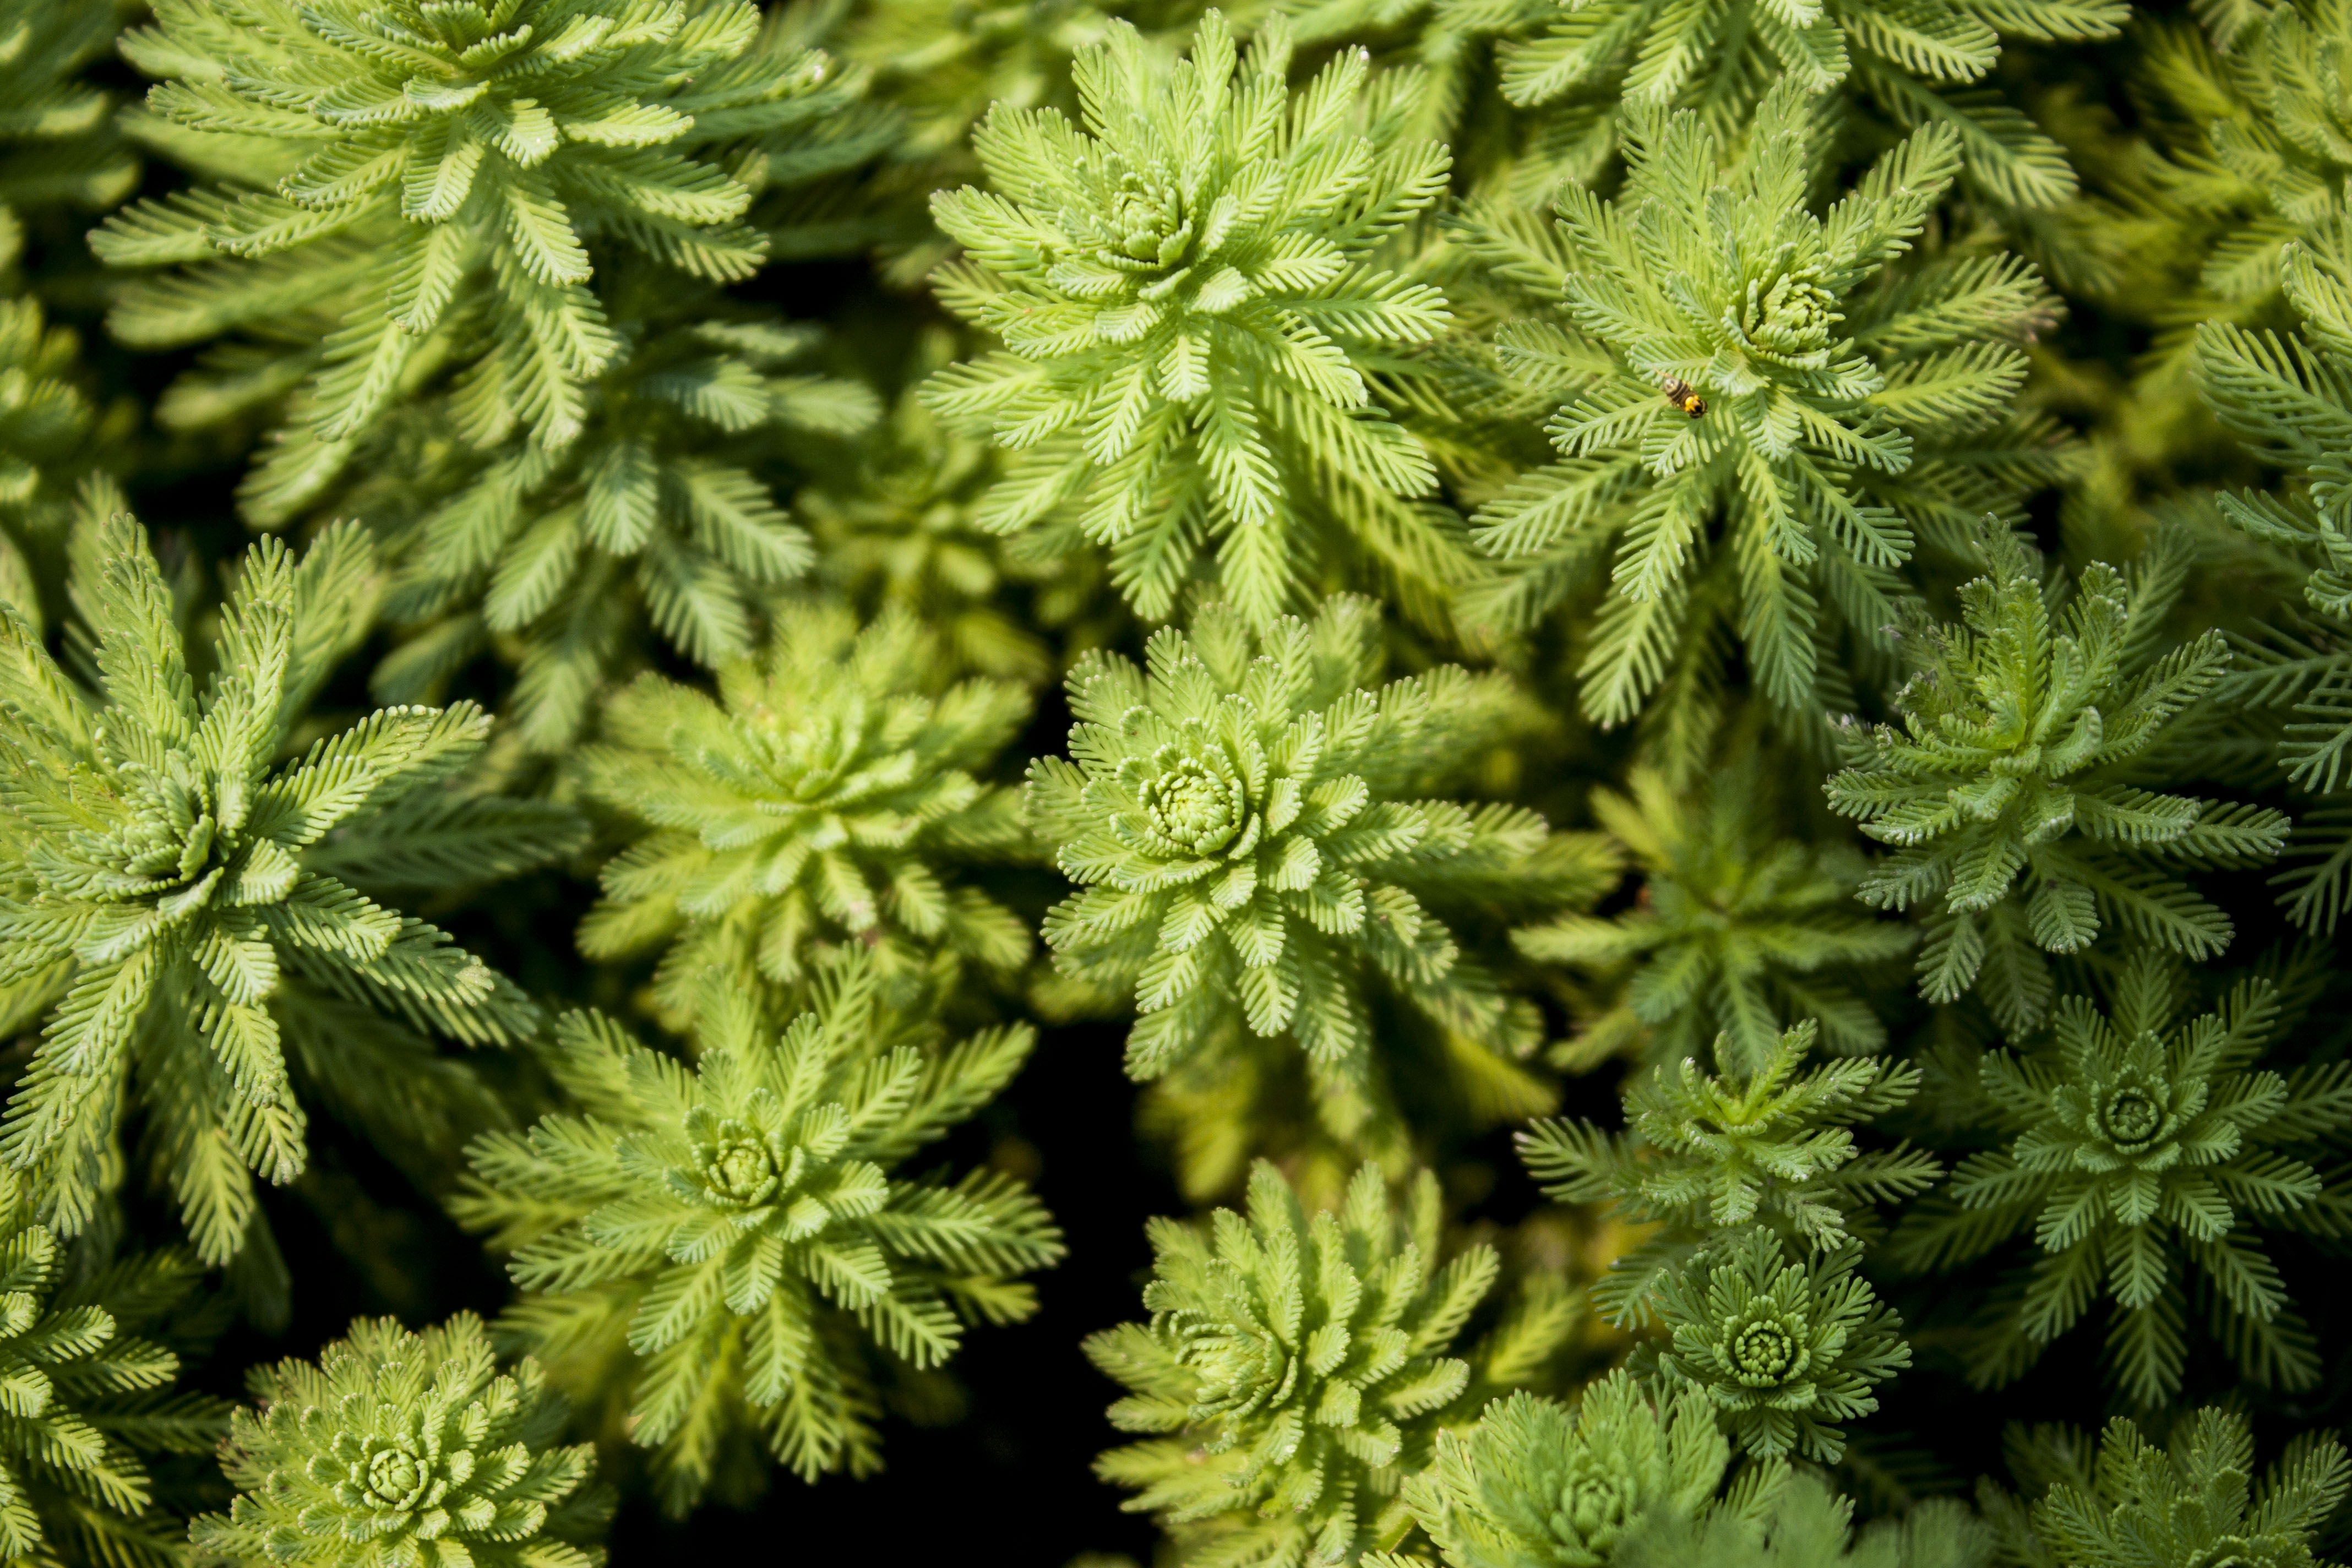
tree, nature, branch, growth, plant, leaf, flower, floral, wild, environment, green, herb, lush, fresh, botany, fir, flora, fern, plants, green plant, leaves, spruce, shrub, flowering plant, urtica, woody plant, land plant